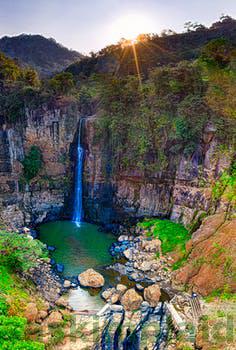
Label: Watermark